Being Twenty

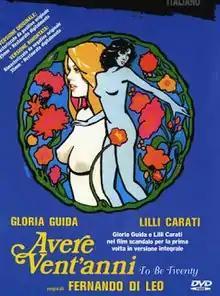

Being Twenty (also known as To Be Twenty) is a 1978 Italian erotic-drama film directed by Fernando Di Leo and starring Gloria Guida and Lilli Carati.